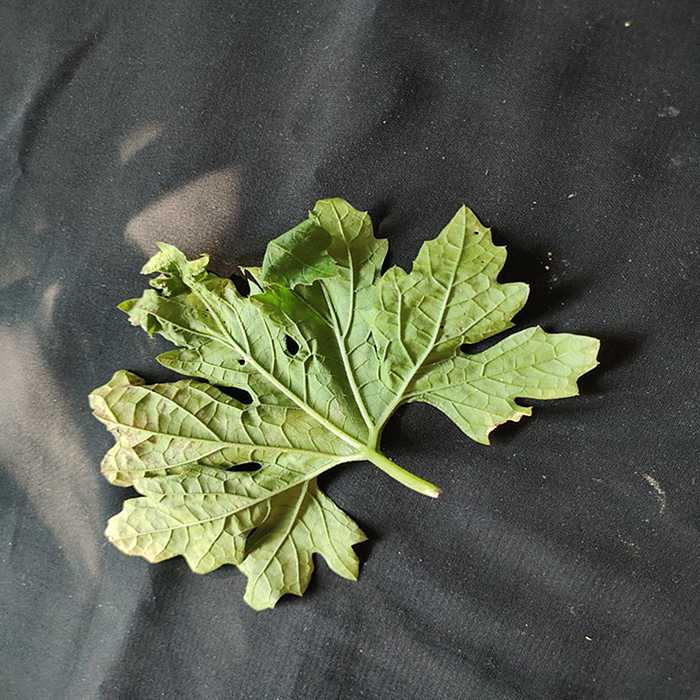
Plant: Bitter Gourd
Label: Downey mildew